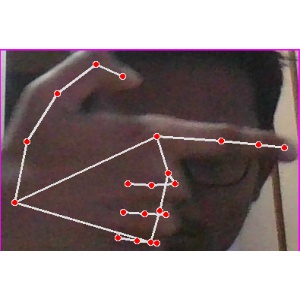
अक्षर: ब